Hong Kong 1 July marches

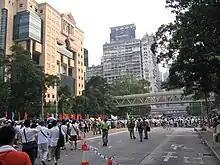
Hong Kongers walked out of their holiday (photo taken outside Hong Kong Central Library).

White was the dress code for the day representing the desire for universal suffrage. On the other hand, pro-government groups lobbied the public to wear red (the colour traditionally worn for celebratory occasion in Chinese culture) to take part in a counter-protest they were holding. Despite the dazzling heat, the number of turn out was still very high. Numerous sources debated on the size of the actual turnouts. The organisers, Civil Human Rights Front, estimated that 530,000 took part in the demonstration, surpassing the number from the previous year, while the police set the figure at 200,000. The figures were disputed by many, saying that the number could not have been over 200,000. Dr. P.S. Yip Senior Lecturer of the Department of Statistics & Actuarial Science of the University of Hong Kong, suggested that the maximum number of participants could only have been around 192,000. The general acceptance is that the crowd size was smaller than the 2003 crowd.